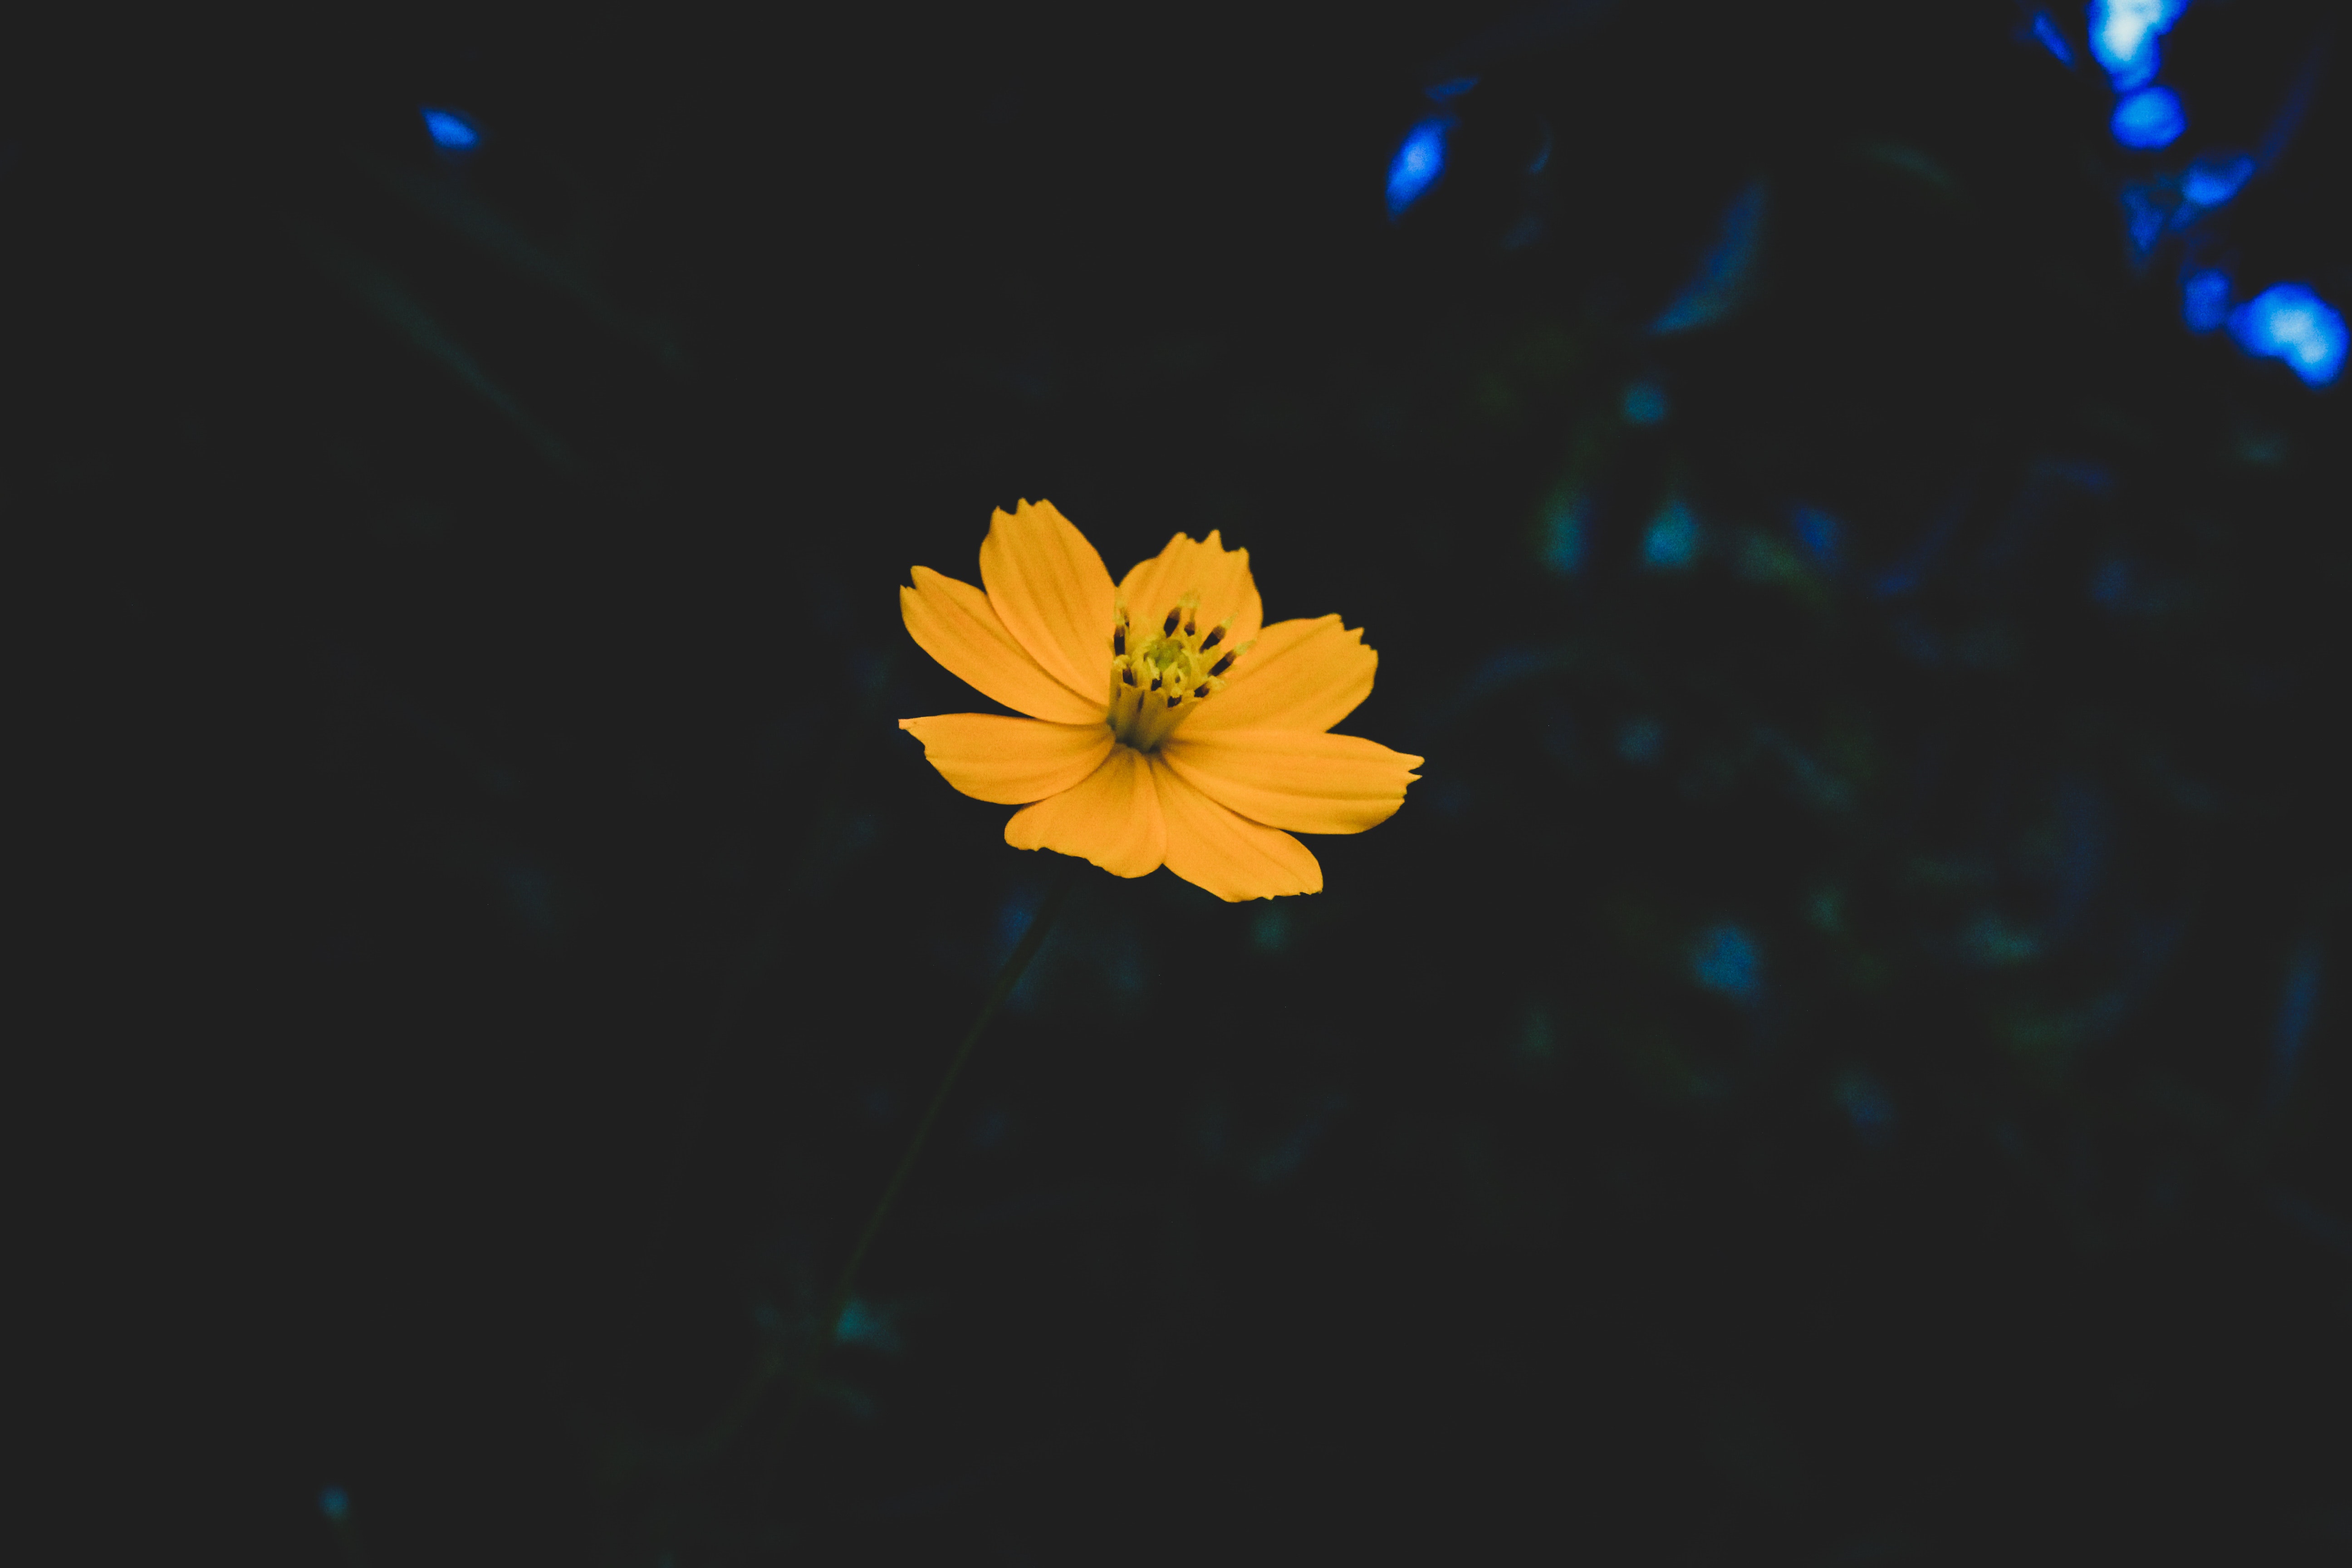
flower, yellow, flora, macro photography, petal, plant, wildflower, sky, computer wallpaper, darkness